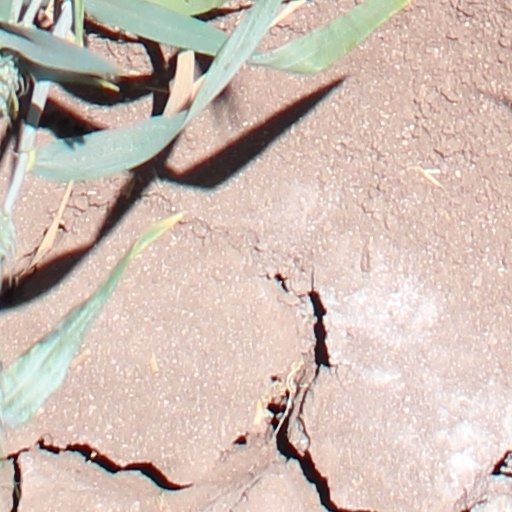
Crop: wheat